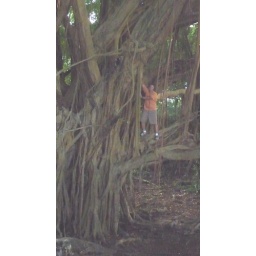
Hilo, on island of Hawaii, tree near Rainbow Falls. Monkey with orange shirt.